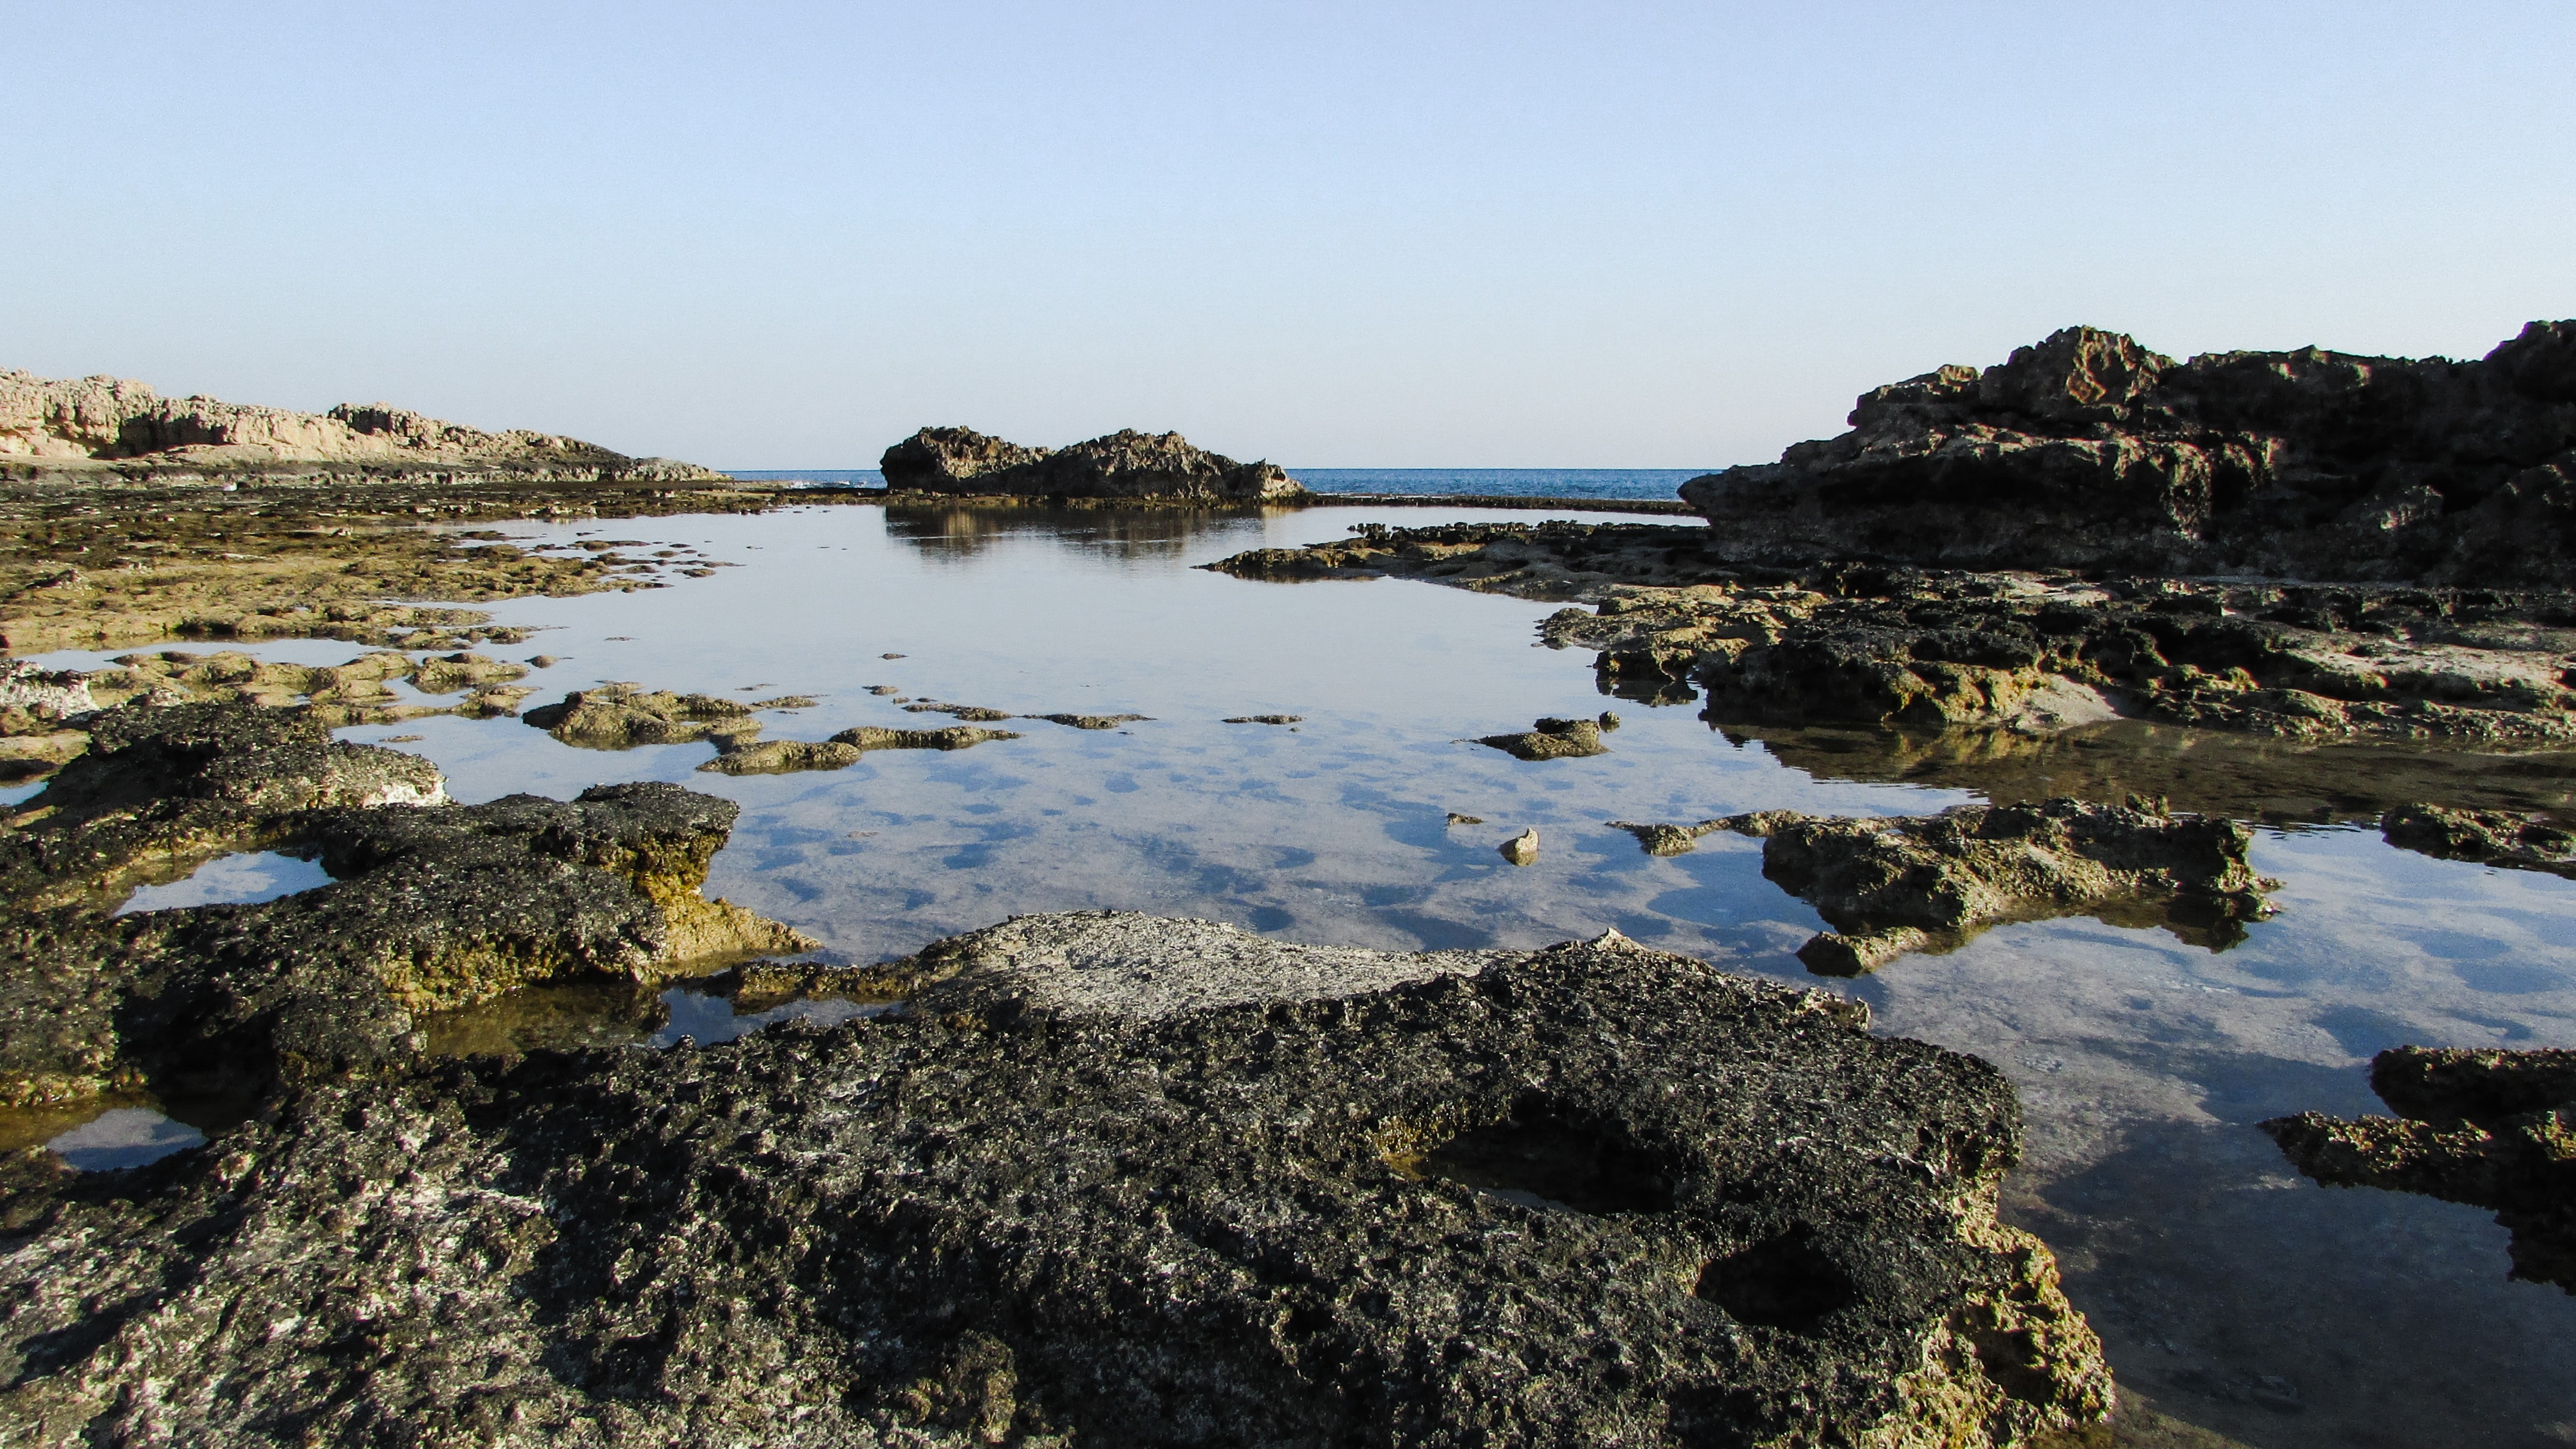
beach, landscape, sea, coast, water, nature, rock, ocean, wilderness, shore, lake, coastline, cove, tranquil, scenery, lagoon, bay, blue, terrain, geology, wetland, habitat, loch, rocky coast, cyprus, cape, ayia napa, tide pool, natural environment